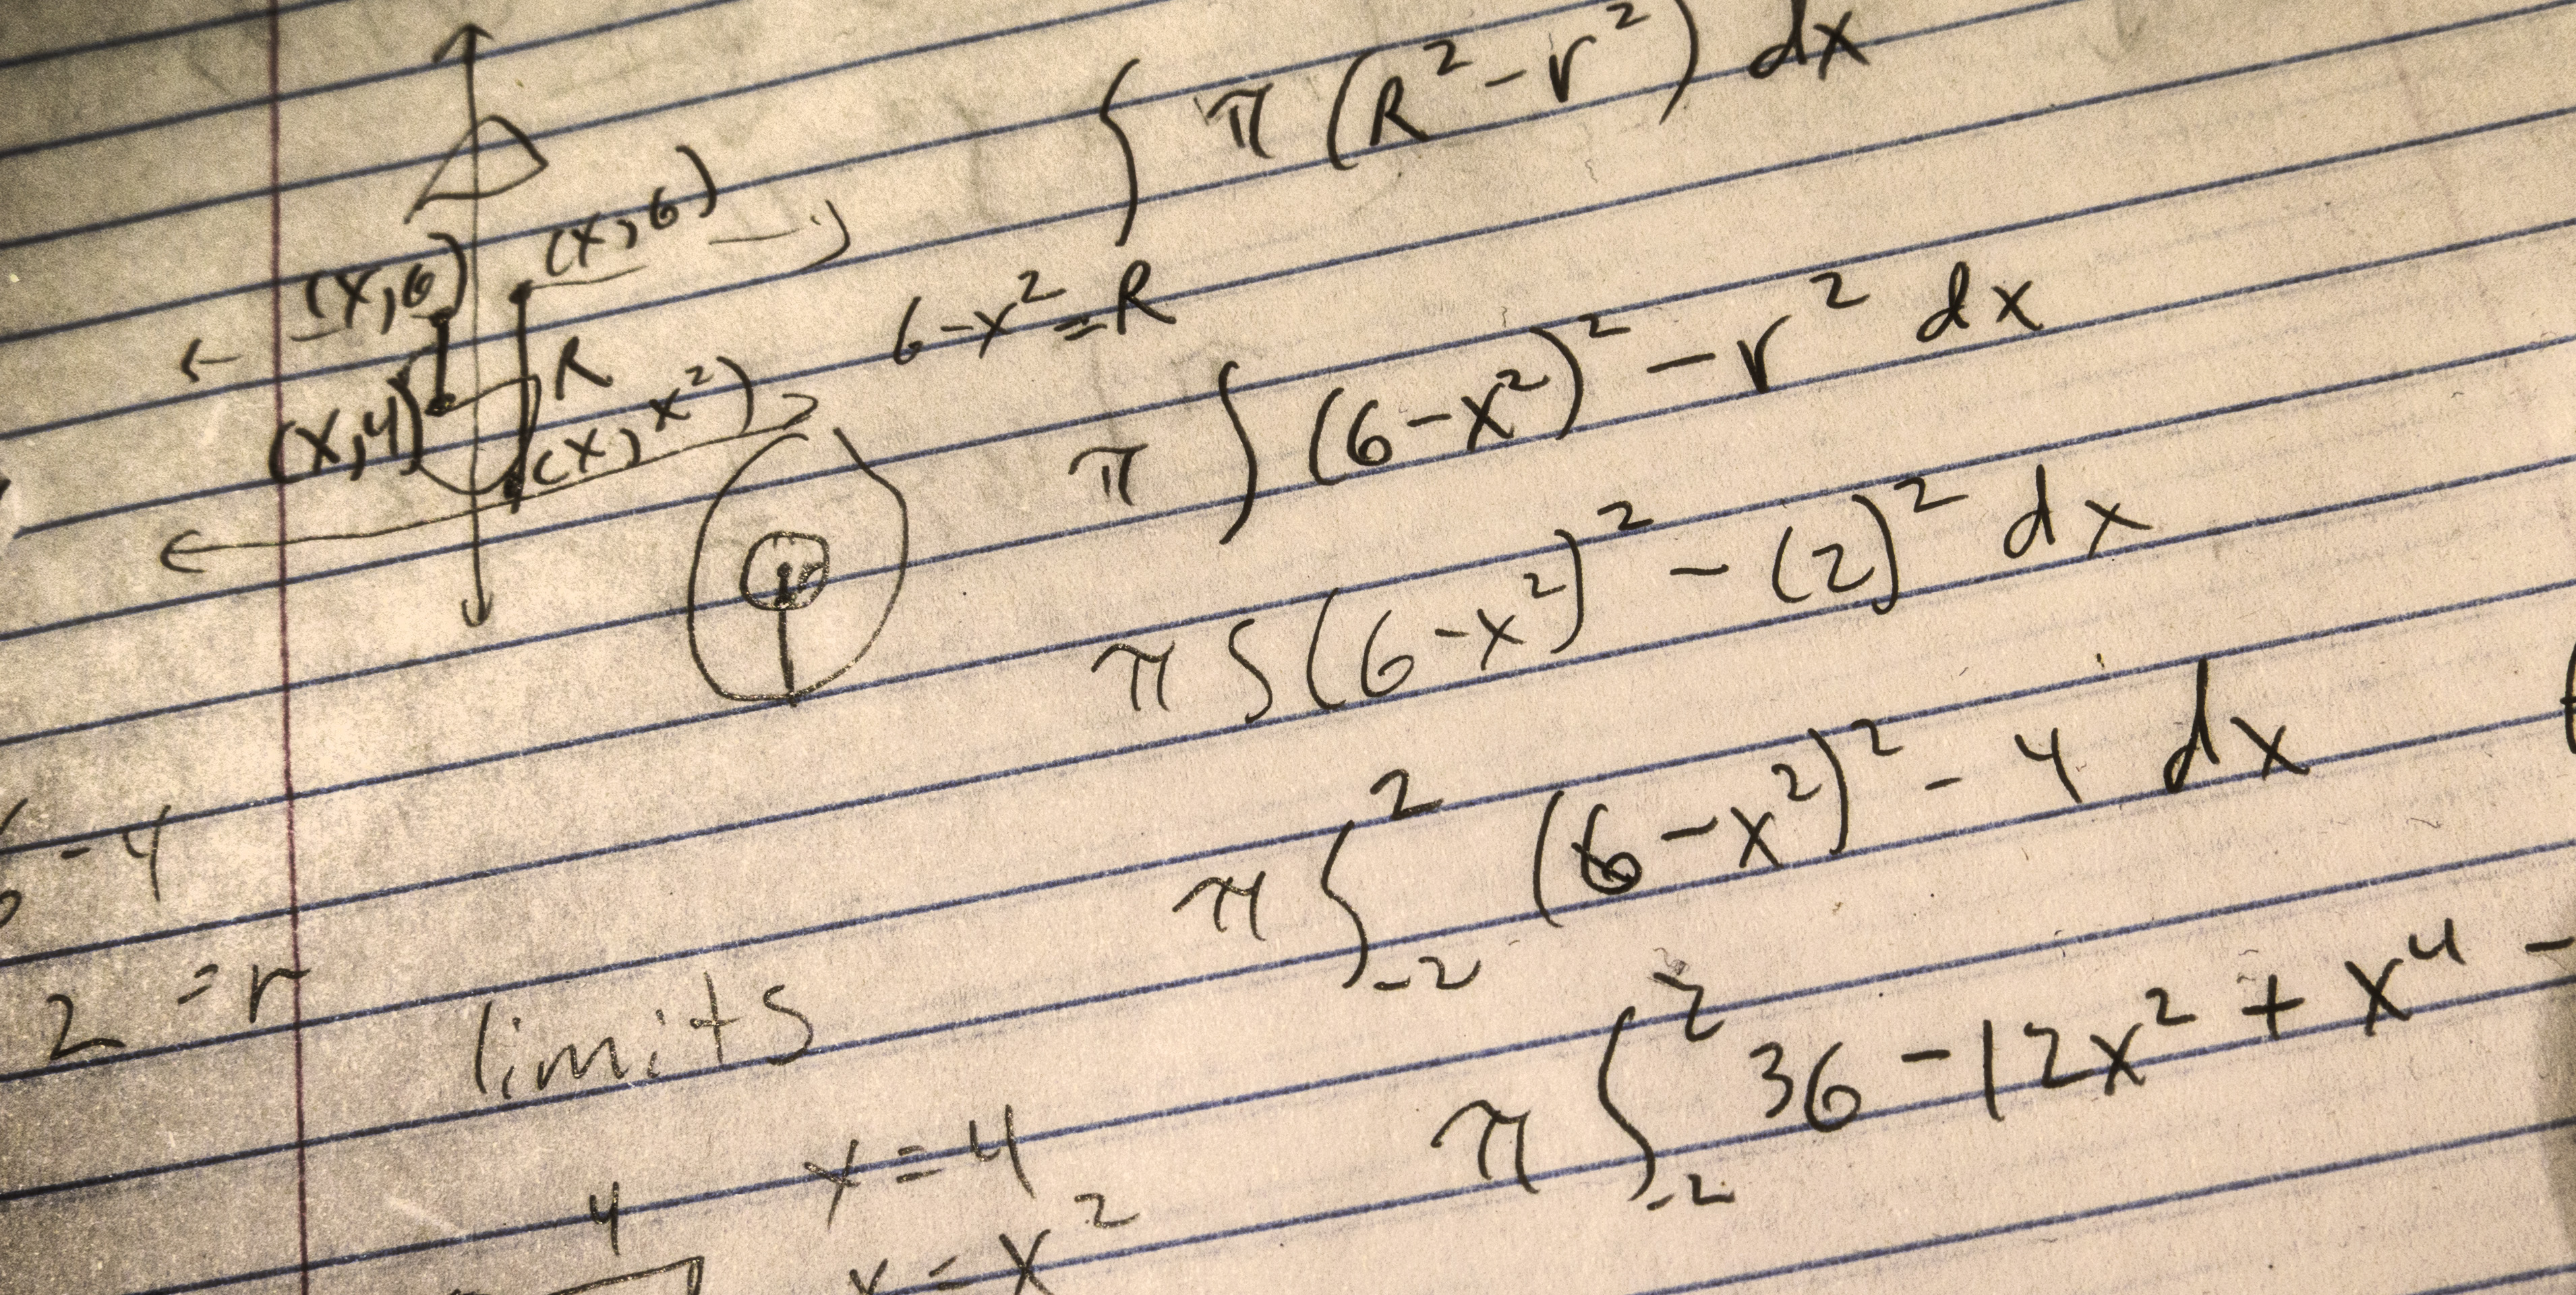
writing, number, line, math, sheet music, font, numbers, sketch, text, handwriting, document, shape, maths, trig, stayinsidethelines